Canterbury Pioneer Women's Memorial

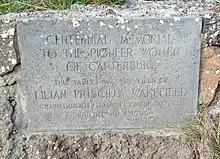
1939 foundation stone

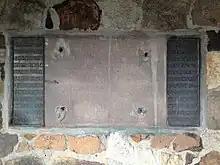
Frederick Gurnsey's mural after the middle plate had been stolen

The foundation stone was unveiled on 16 December 1939 by Lilian Priscilla Wakefield. Wakefield was the daughter of Jerningham Wakefield and granddaughter of Edward Gibbon Wakefield; her grandfather was the person who had spearheaded the settlement of Canterbury through the Canterbury Association. At that time, three of the Pilgrims were still alive and two of them attended the unveiling of the foundation stone. Frederick George Brittan was one of them, the son of Guise Brittan, and Richard Evans was the other Pilgrim in attendance. More than 1,000 people attended the unveiling of the foundation stone, with the house flag of the "Charlotte Jane" used to cover the stone. A party of 50 people walked up from the Lyttelton side, led by mayor Frederick Ernest Sutton.